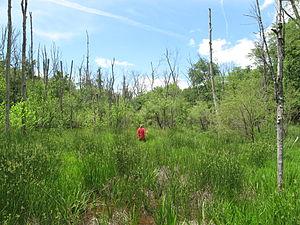
La Tortue de Muhlenberg, parfois appelée et comme d'autres espèces « Tortue des marais », est une tortue semi-aquatique endémique de l'est des États-Unis. L'adulte pèse en moyenne 110 grammes. Sa peau et sa carapace sont généralement marron foncé, avec une marque orange caractéristique de chaque côté du cou. C'est une tortue diurne discrète, qui passe le plus clair de son temps enterrée dans la vase, et qui hiberne durant l'hiver. La Tortue de Muhlenberg est omnivore et consomme principalement de petits invertébrés. Le cycle de vie de cette espèce est plutôt long, et les femelles pondent 3 œufs en moyenne, une fois par an. Le jeune grandit assez rapidement, atteignant sa maturité sexuelle entre 4 et 10 ans. Les Tortues de Muhlenberg vivent en moyenne entre 20 et 30 ans à l'état sauvage. Depuis 1973, le zoo du Bronx élève des Tortues de Muhlenberg en captivité.